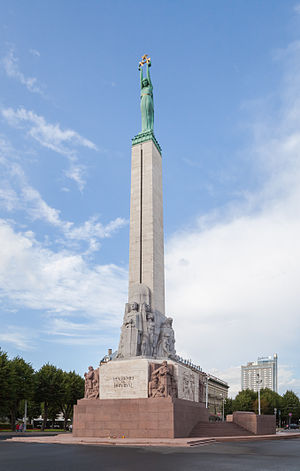
Republikken Letlands proklamationsdag / Historie / 1928
Frihedsmonumentet i Riga.
Republikken Letlands proklamationsdag fejres hvert år den 18. november. Det er årsdagen for Letlands Folkeråds proklamation af Republikken Letlands selvstændighed i 1918.